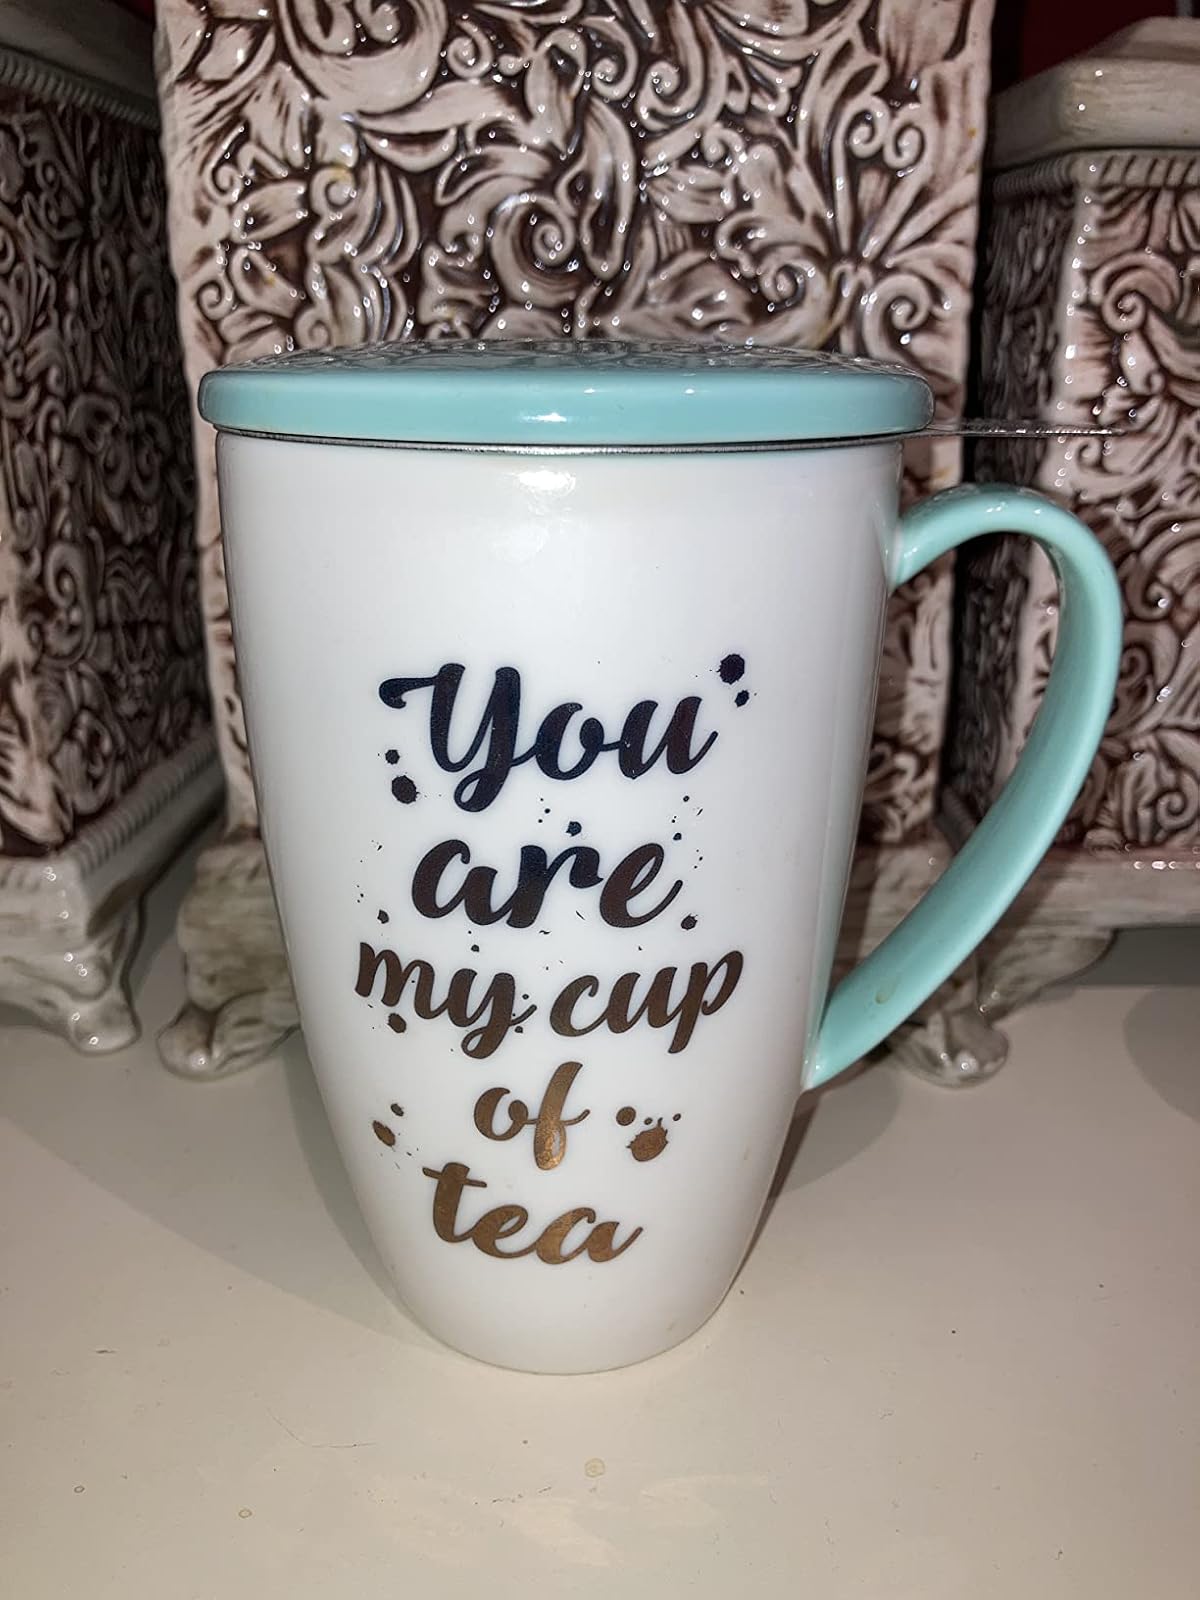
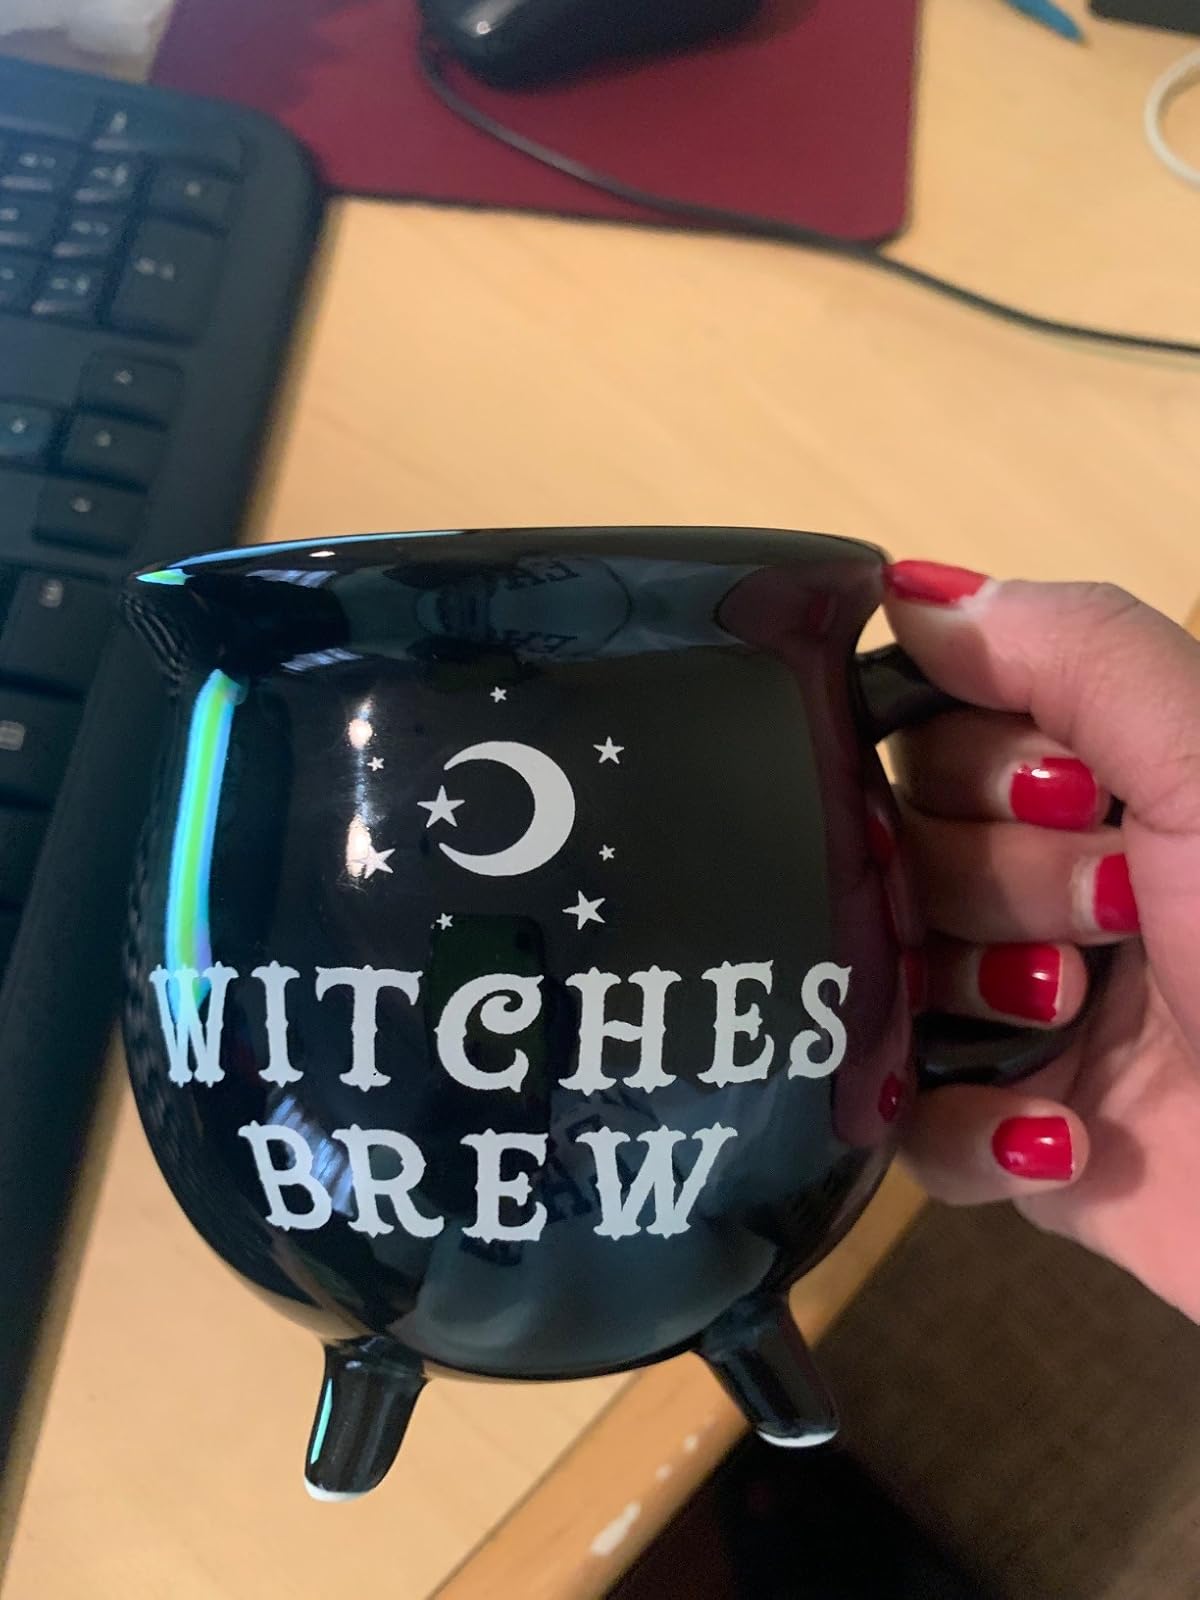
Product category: items_mug
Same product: no